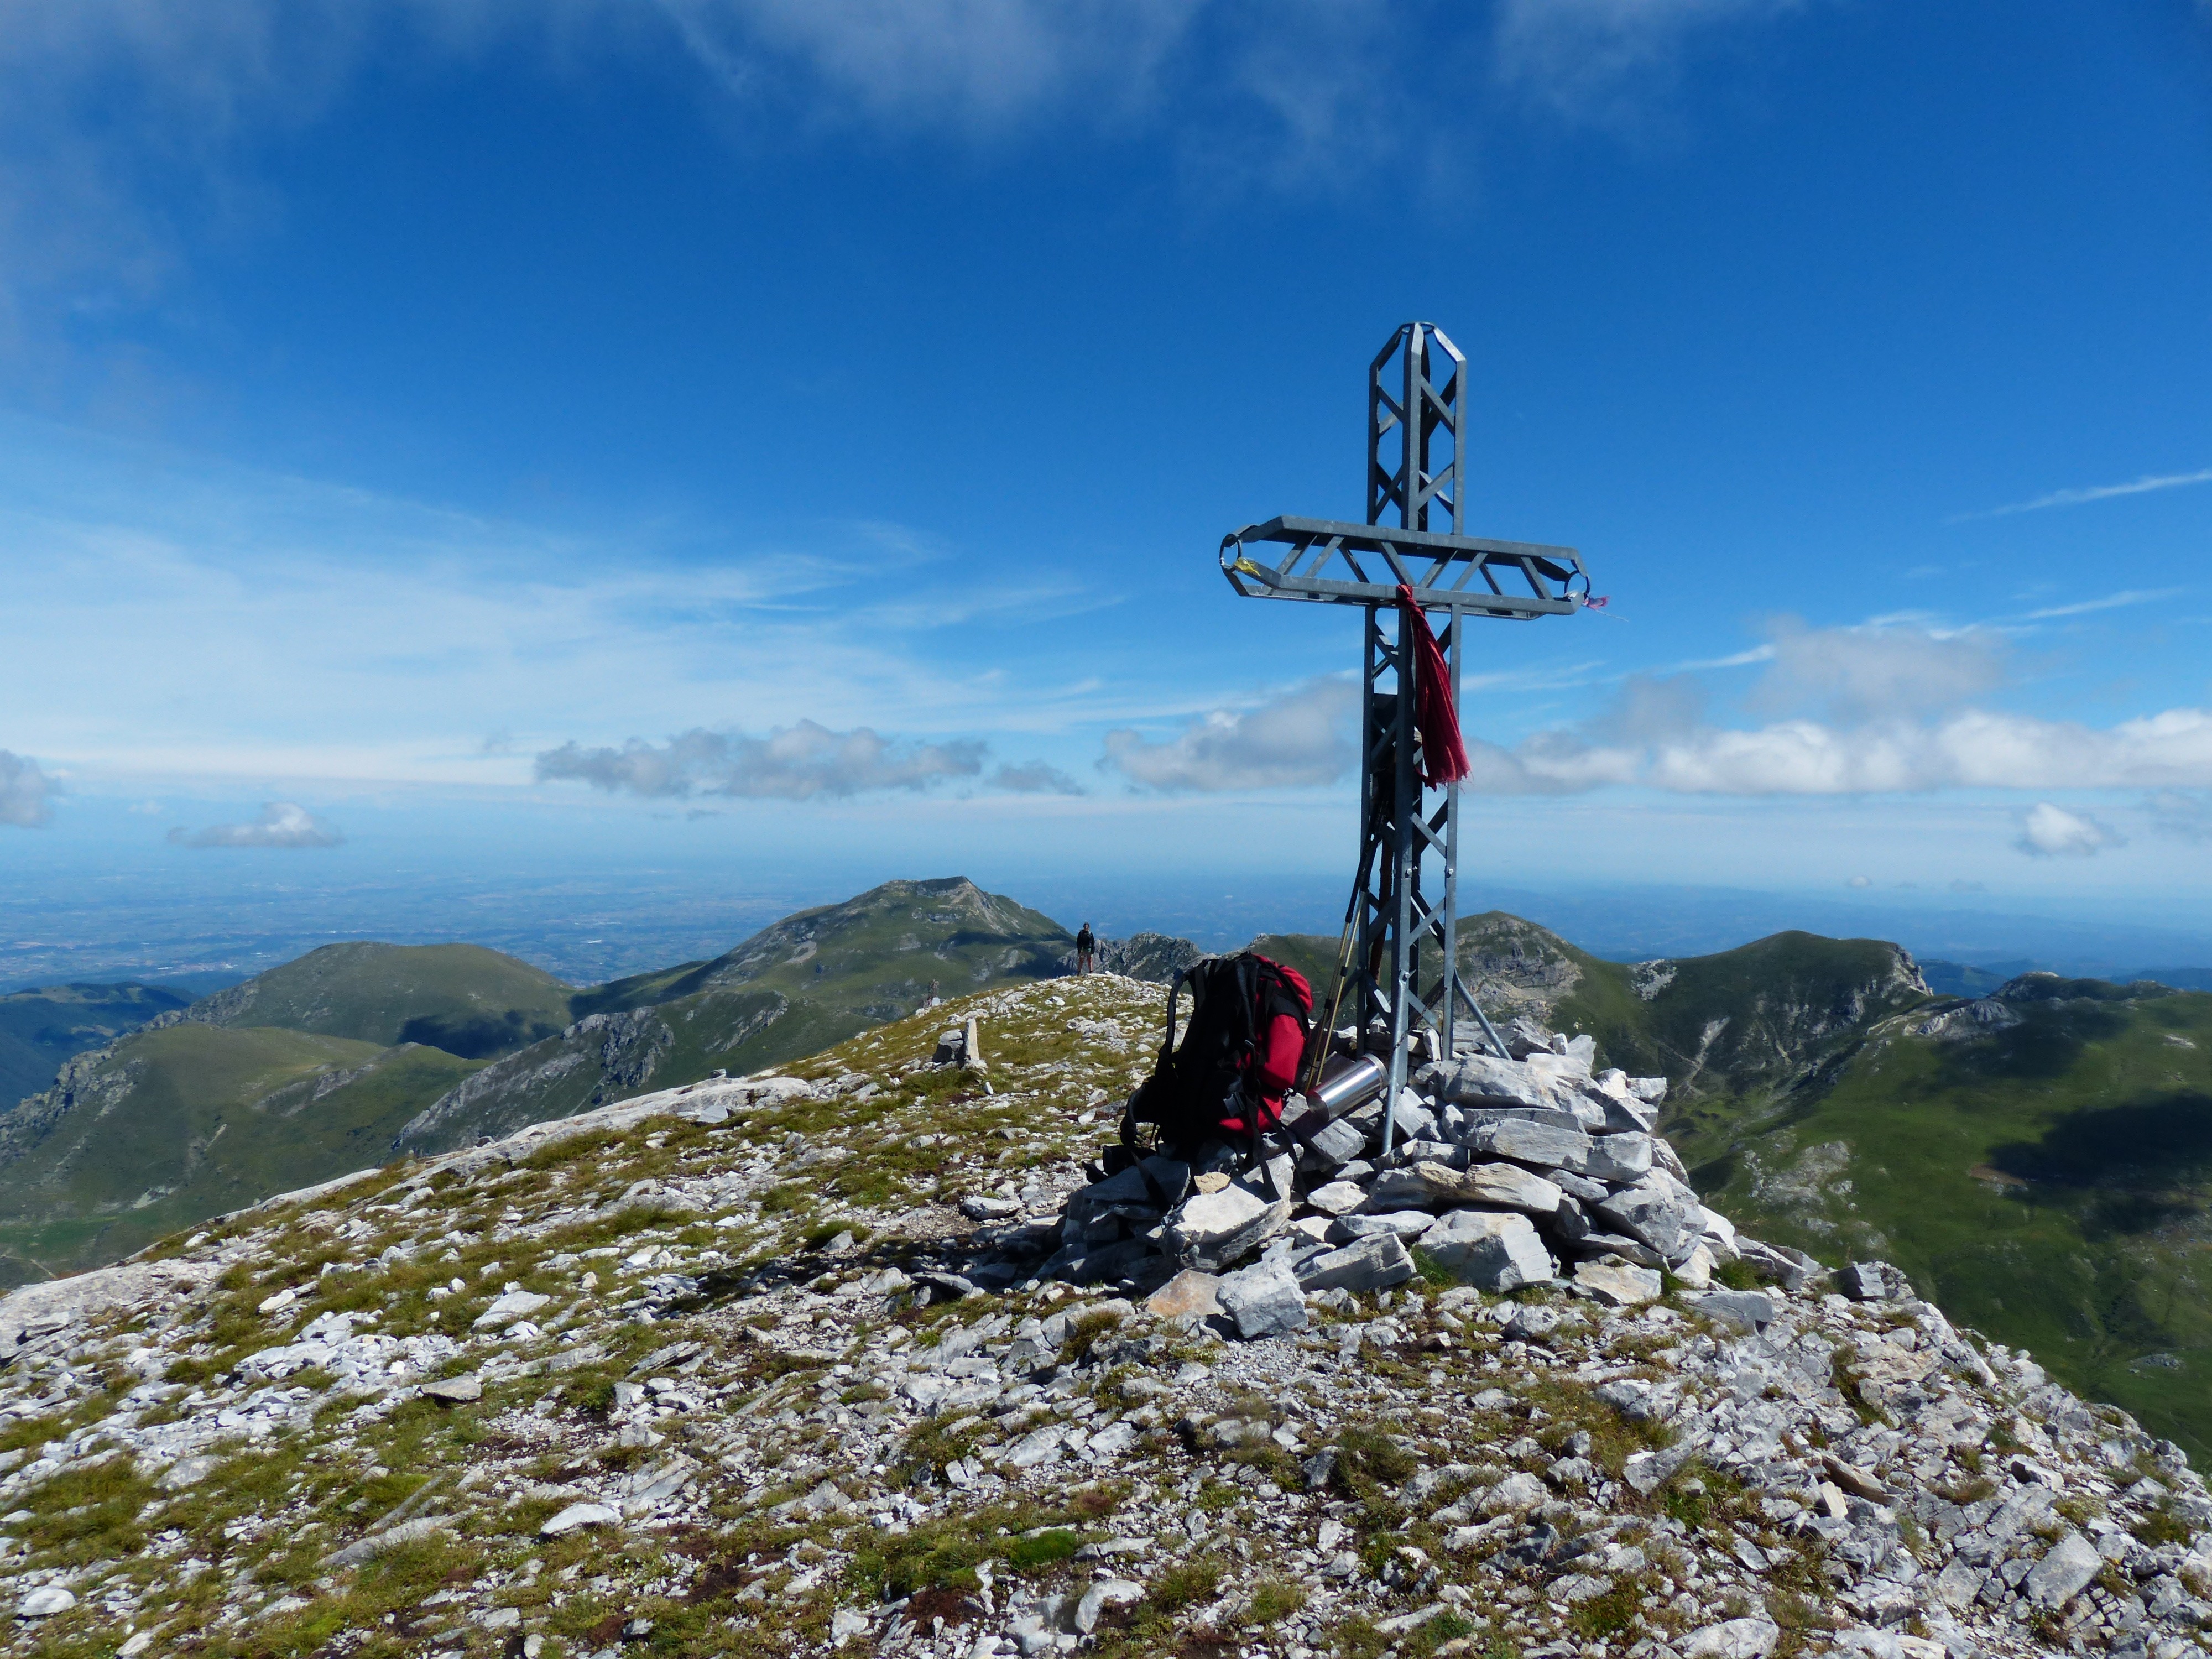
walking, mountain, adventure, view, mountain range, italy, alpine, cross, extreme sport, ridge, summit, mountain bike, mountaineering, sports, alps, outlook, viewpoint, freeride, mountain biking, distant view, saline, foresight, mountain pass, summit cross, maritime alps, mountainous landforms, cycle sport, cima della saline